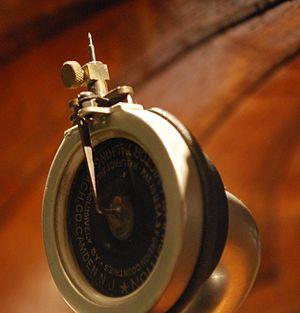
Le disque 78 tours est un disque phonographique d'un diamètre de 25 cm ou de 30 cm, généralement couvert de gomme laque noire, qui tourne à environ 78 tours par minute. Il fut le principal support de diffusion de la musique enregistrée pendant la première moitié du XXᵉ siècle.